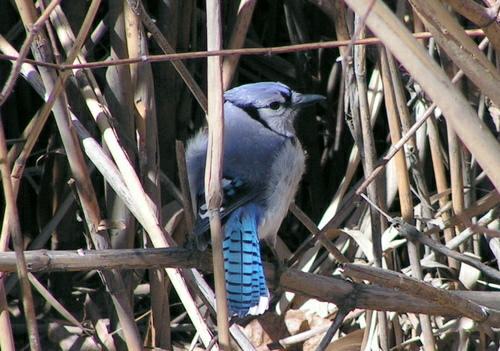
A photo of a blue jay